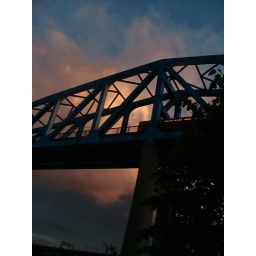
part of a bridge in newcastle, strength and statuesque against a powerful sky